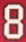
Number: 8